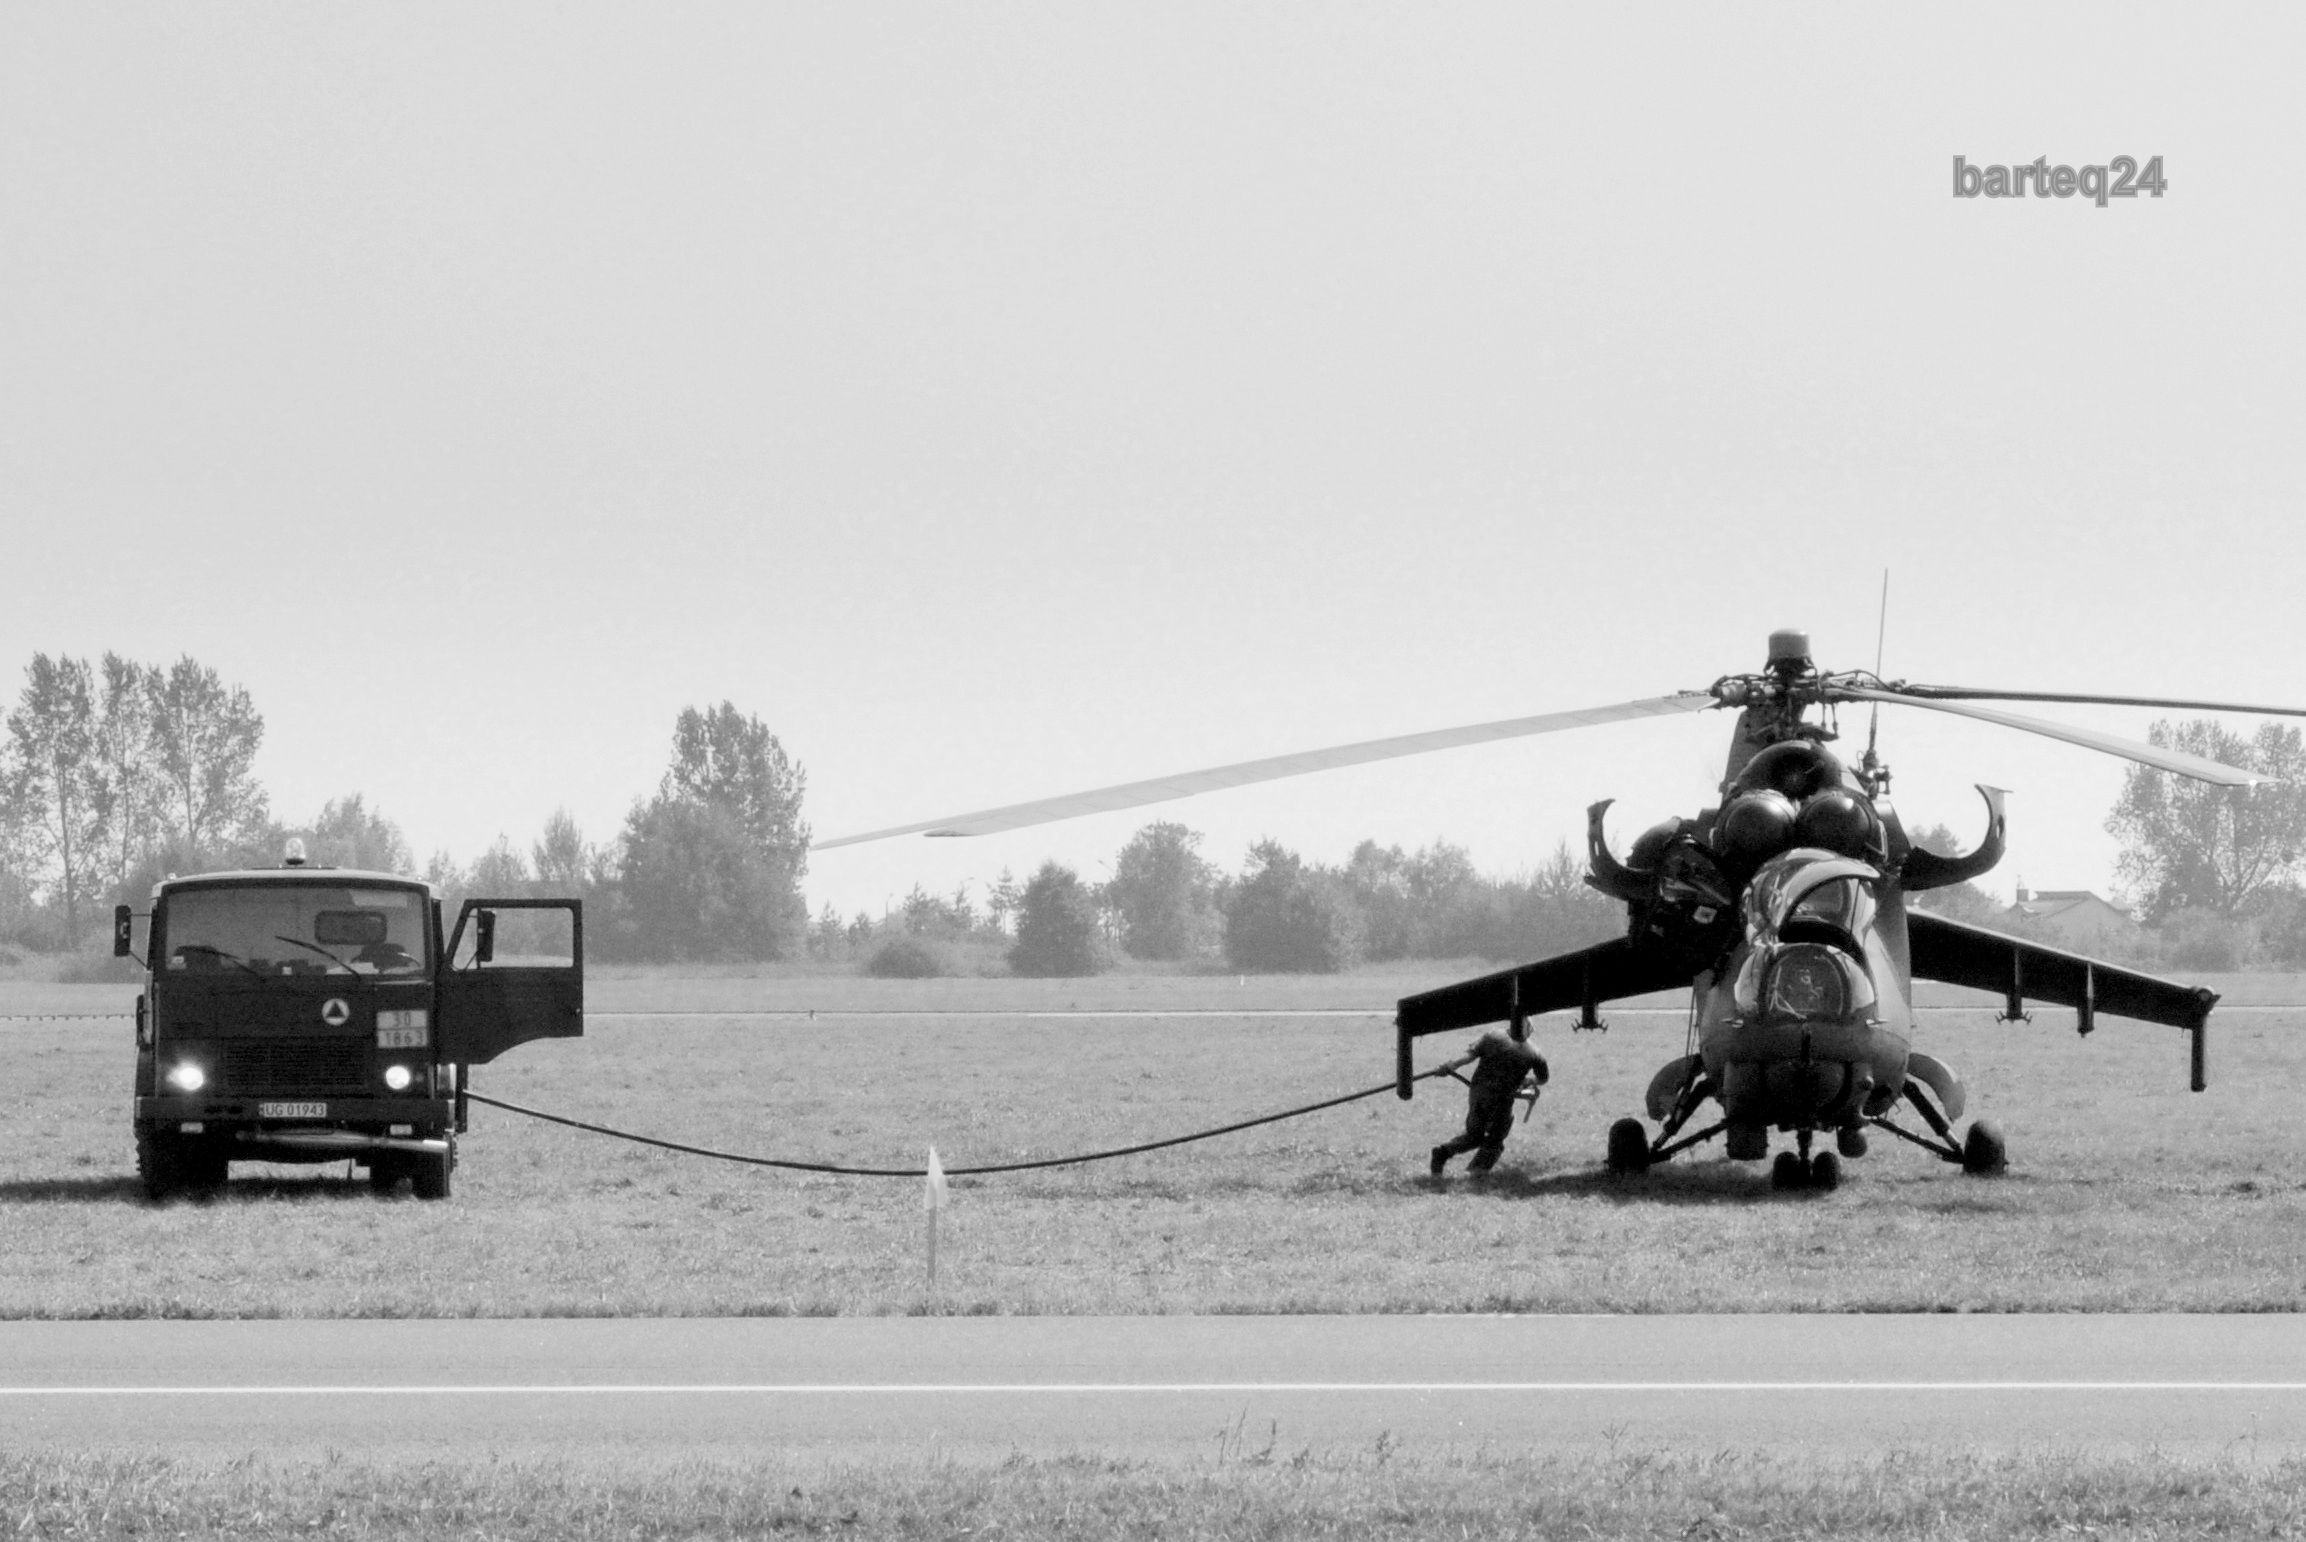
black and white, airplane, aircraft, europe, vehicle, aviation, monochrome, helicopter, poland, polska, hind, mazovia, mazowsze, epra, radom, airshowradom, jelcz, mi24, monochrome photography, atmosphere of earth